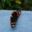
Label: butterfly